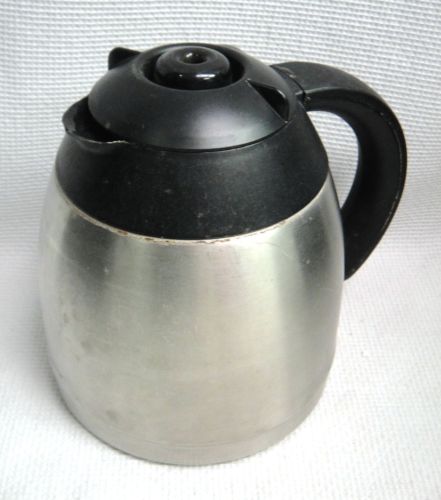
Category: coffee maker